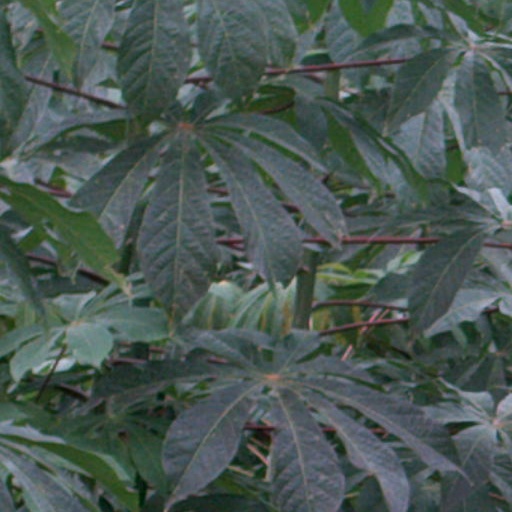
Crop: cassava